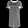
Label: Dress